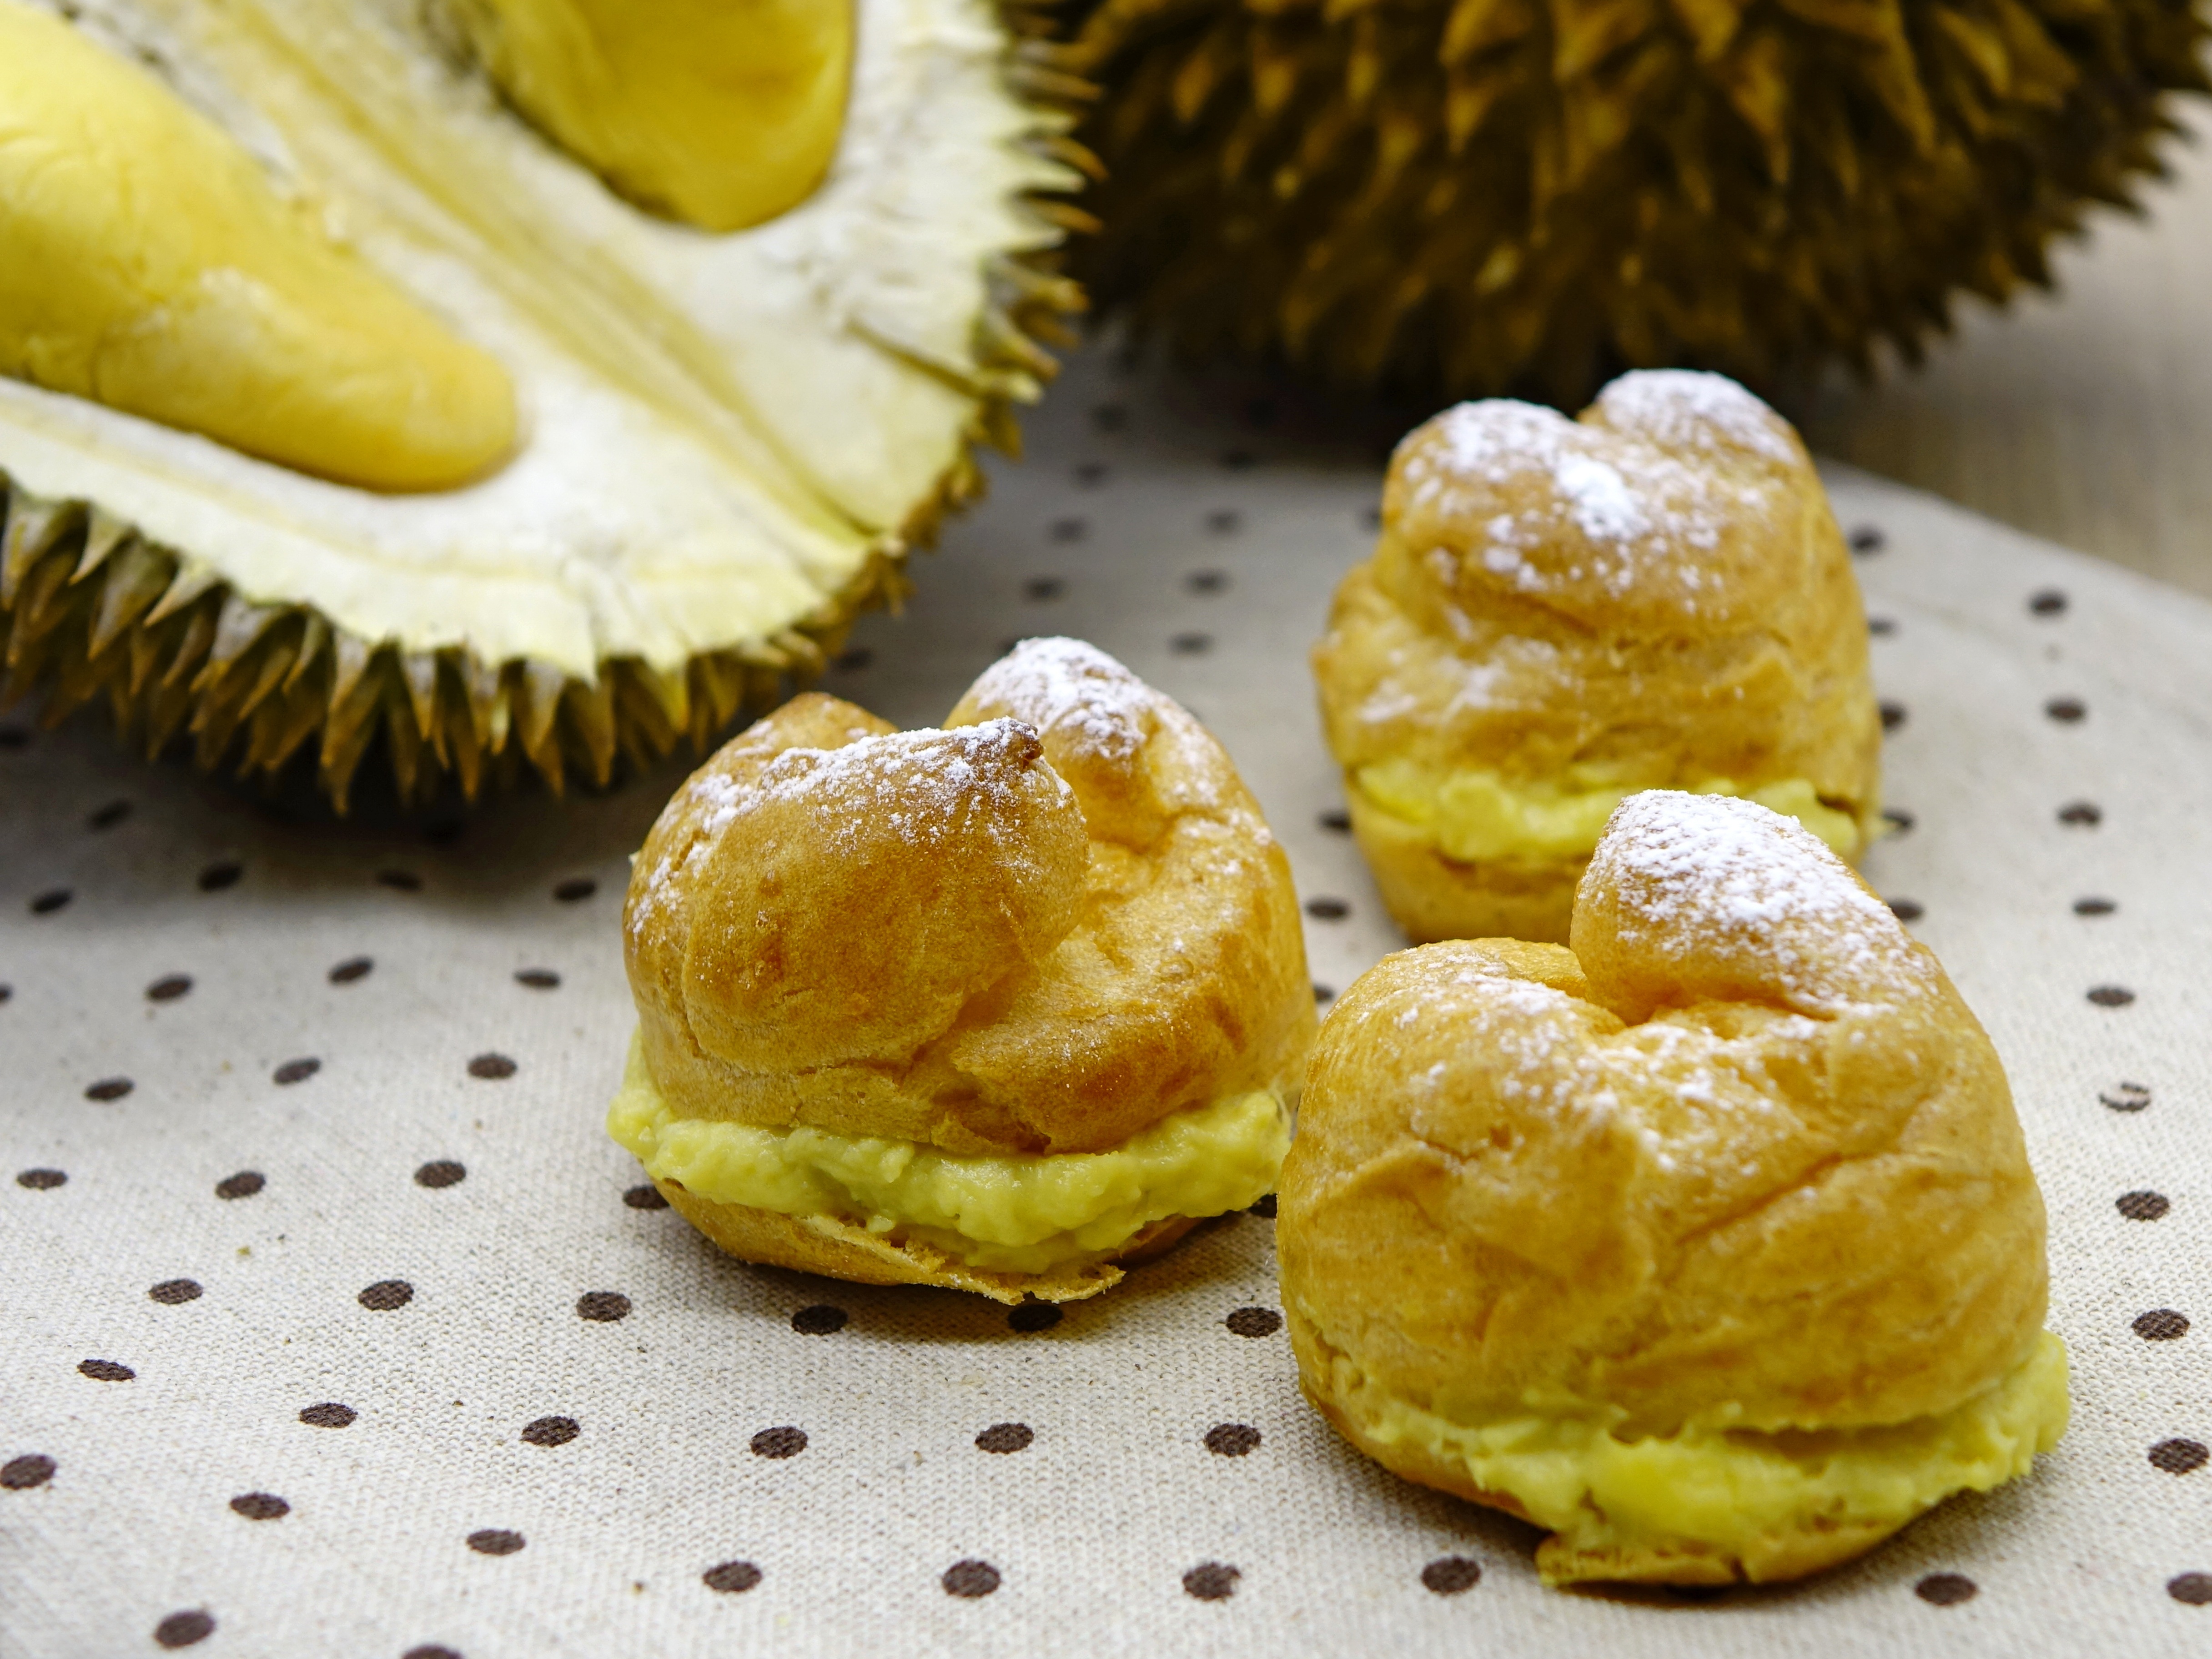
plant, fruit, sweet, asian, dish, food, produce, yellow, breakfast, snack, dessert, cuisine, cream, delicious, pastry, bakery, baked, sugar, tasty, mini, confectionery, baked goods, durian puff, durian